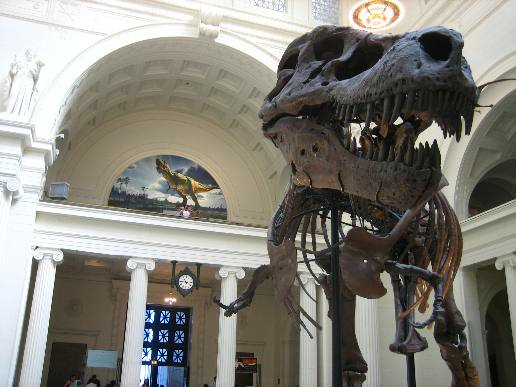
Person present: No